Describe the emotion expressed in this image:  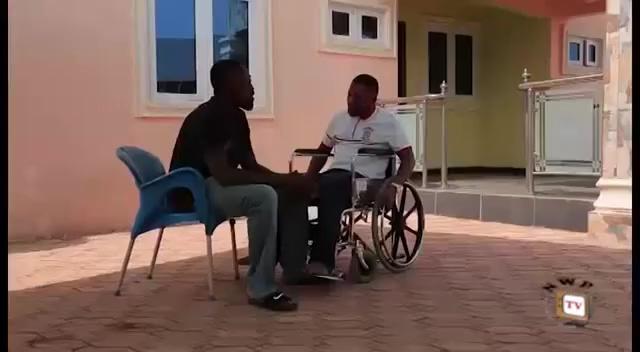
This person displays Suffering, valence and arousal with moderate intensity.